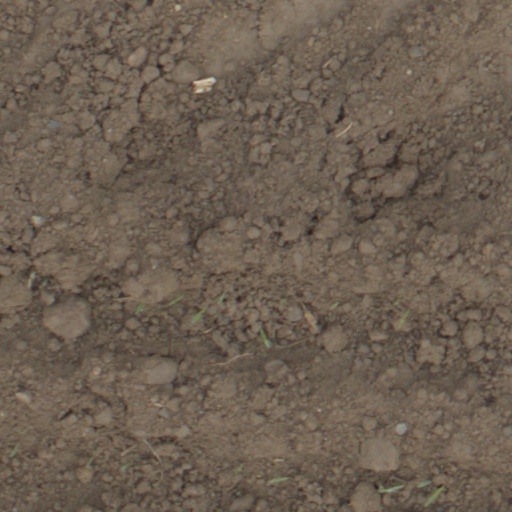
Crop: wheat